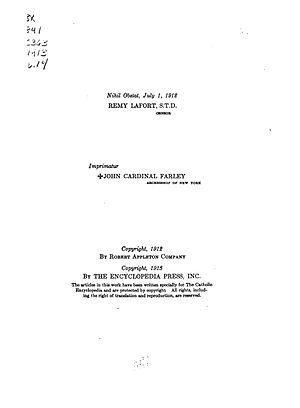
L'imprimatur est une autorisation officielle de publier, donnée par une autorité de l'Église catholique. Elle est décrite dans le droit canonique, et donnée par l'ordinaire du lieu où le livre est imprimé. Elle a pour origine la bulle pontificale Inter sollicitudines de 1515.